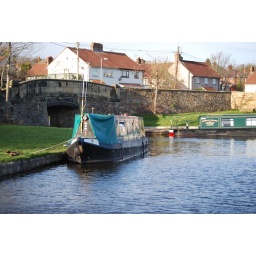
A sharp turn to the left and then under the road bridge leads towards Llangollen.